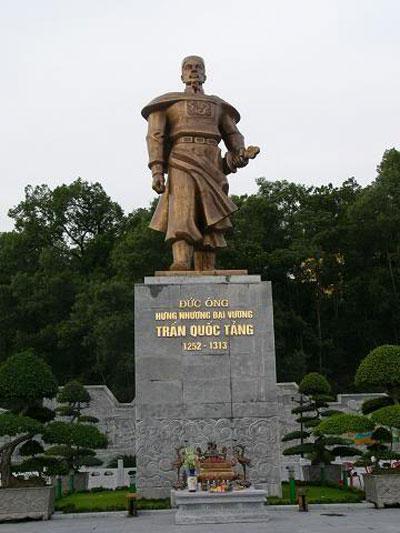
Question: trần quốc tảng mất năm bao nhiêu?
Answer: trần quốc tảng mất năm 1313